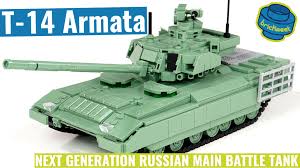
Label: Tank